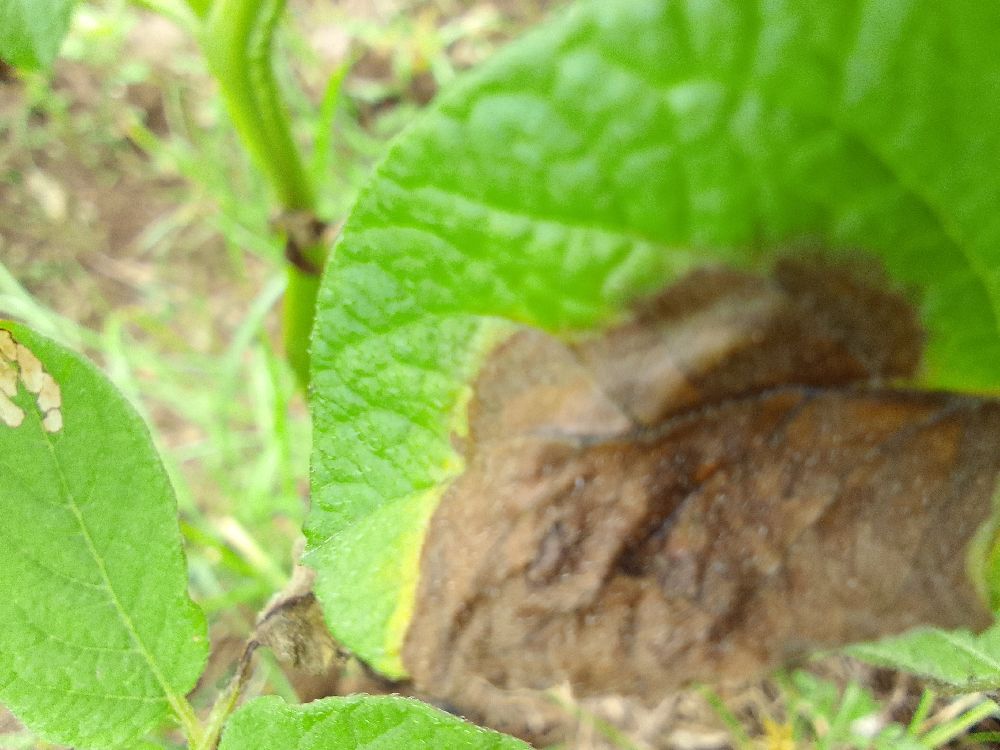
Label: Late blight